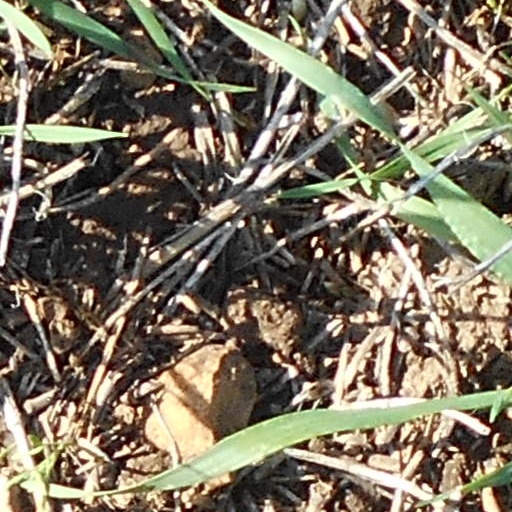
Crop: wheat